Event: Nepal Earthquake
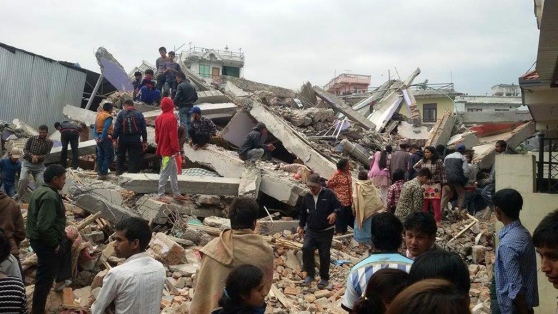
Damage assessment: damage